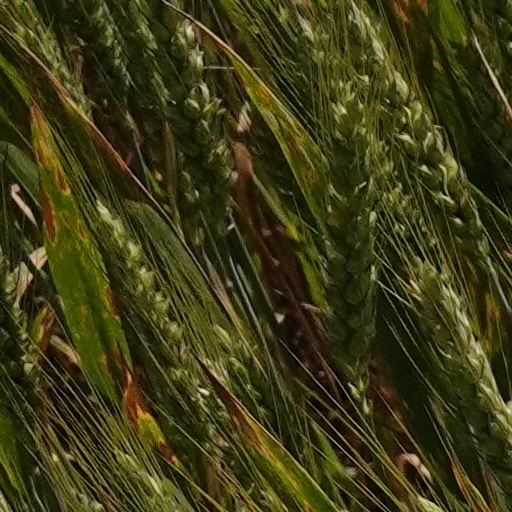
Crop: wheat